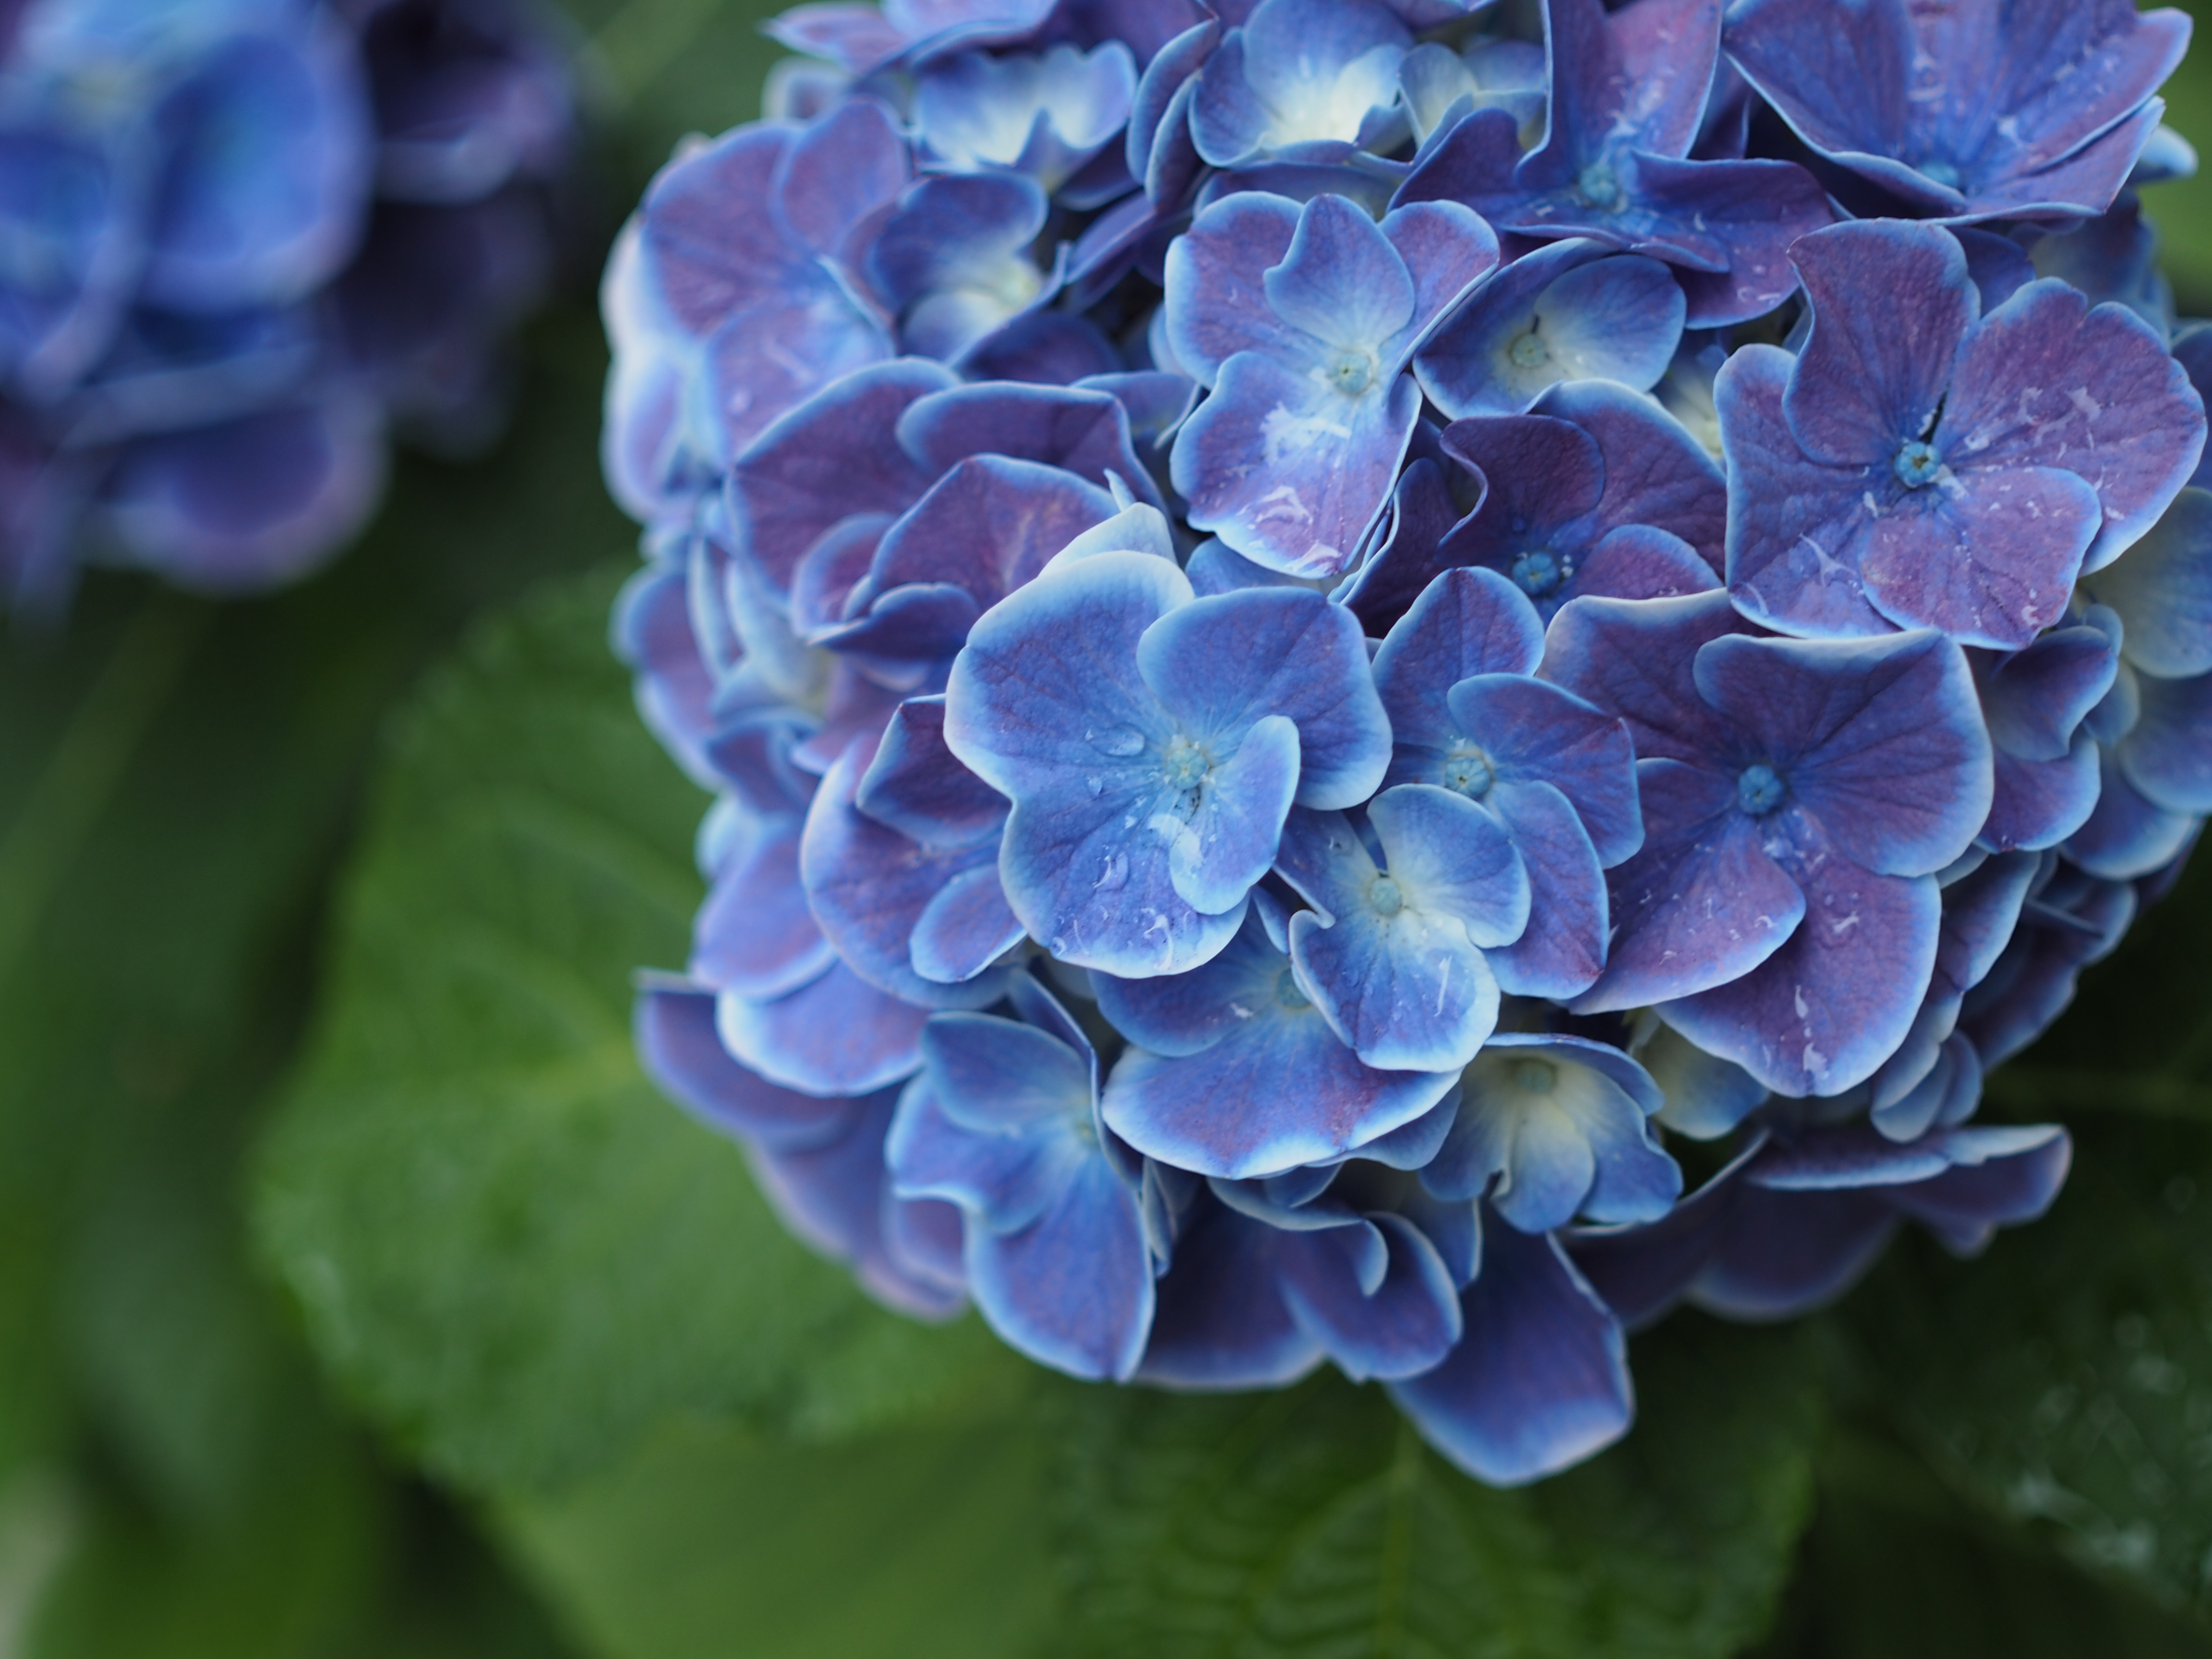
plant, rain, flower, petal, botany, blue, flora, hydrangea, flowers, drop of water, macro photography, blue flowers, flowering plant, rainy season, hydrangeaceae, cornales, annual plant, land plant